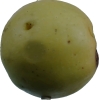
Label: Apple 13